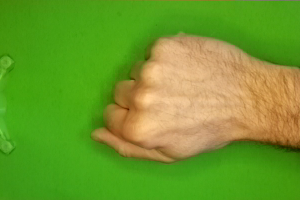
Label: rock